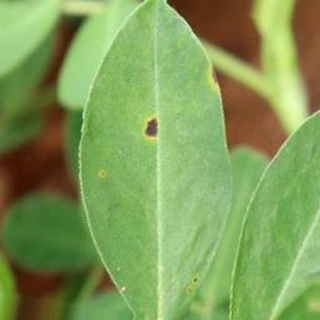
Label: groundnut_early_leaf_spot